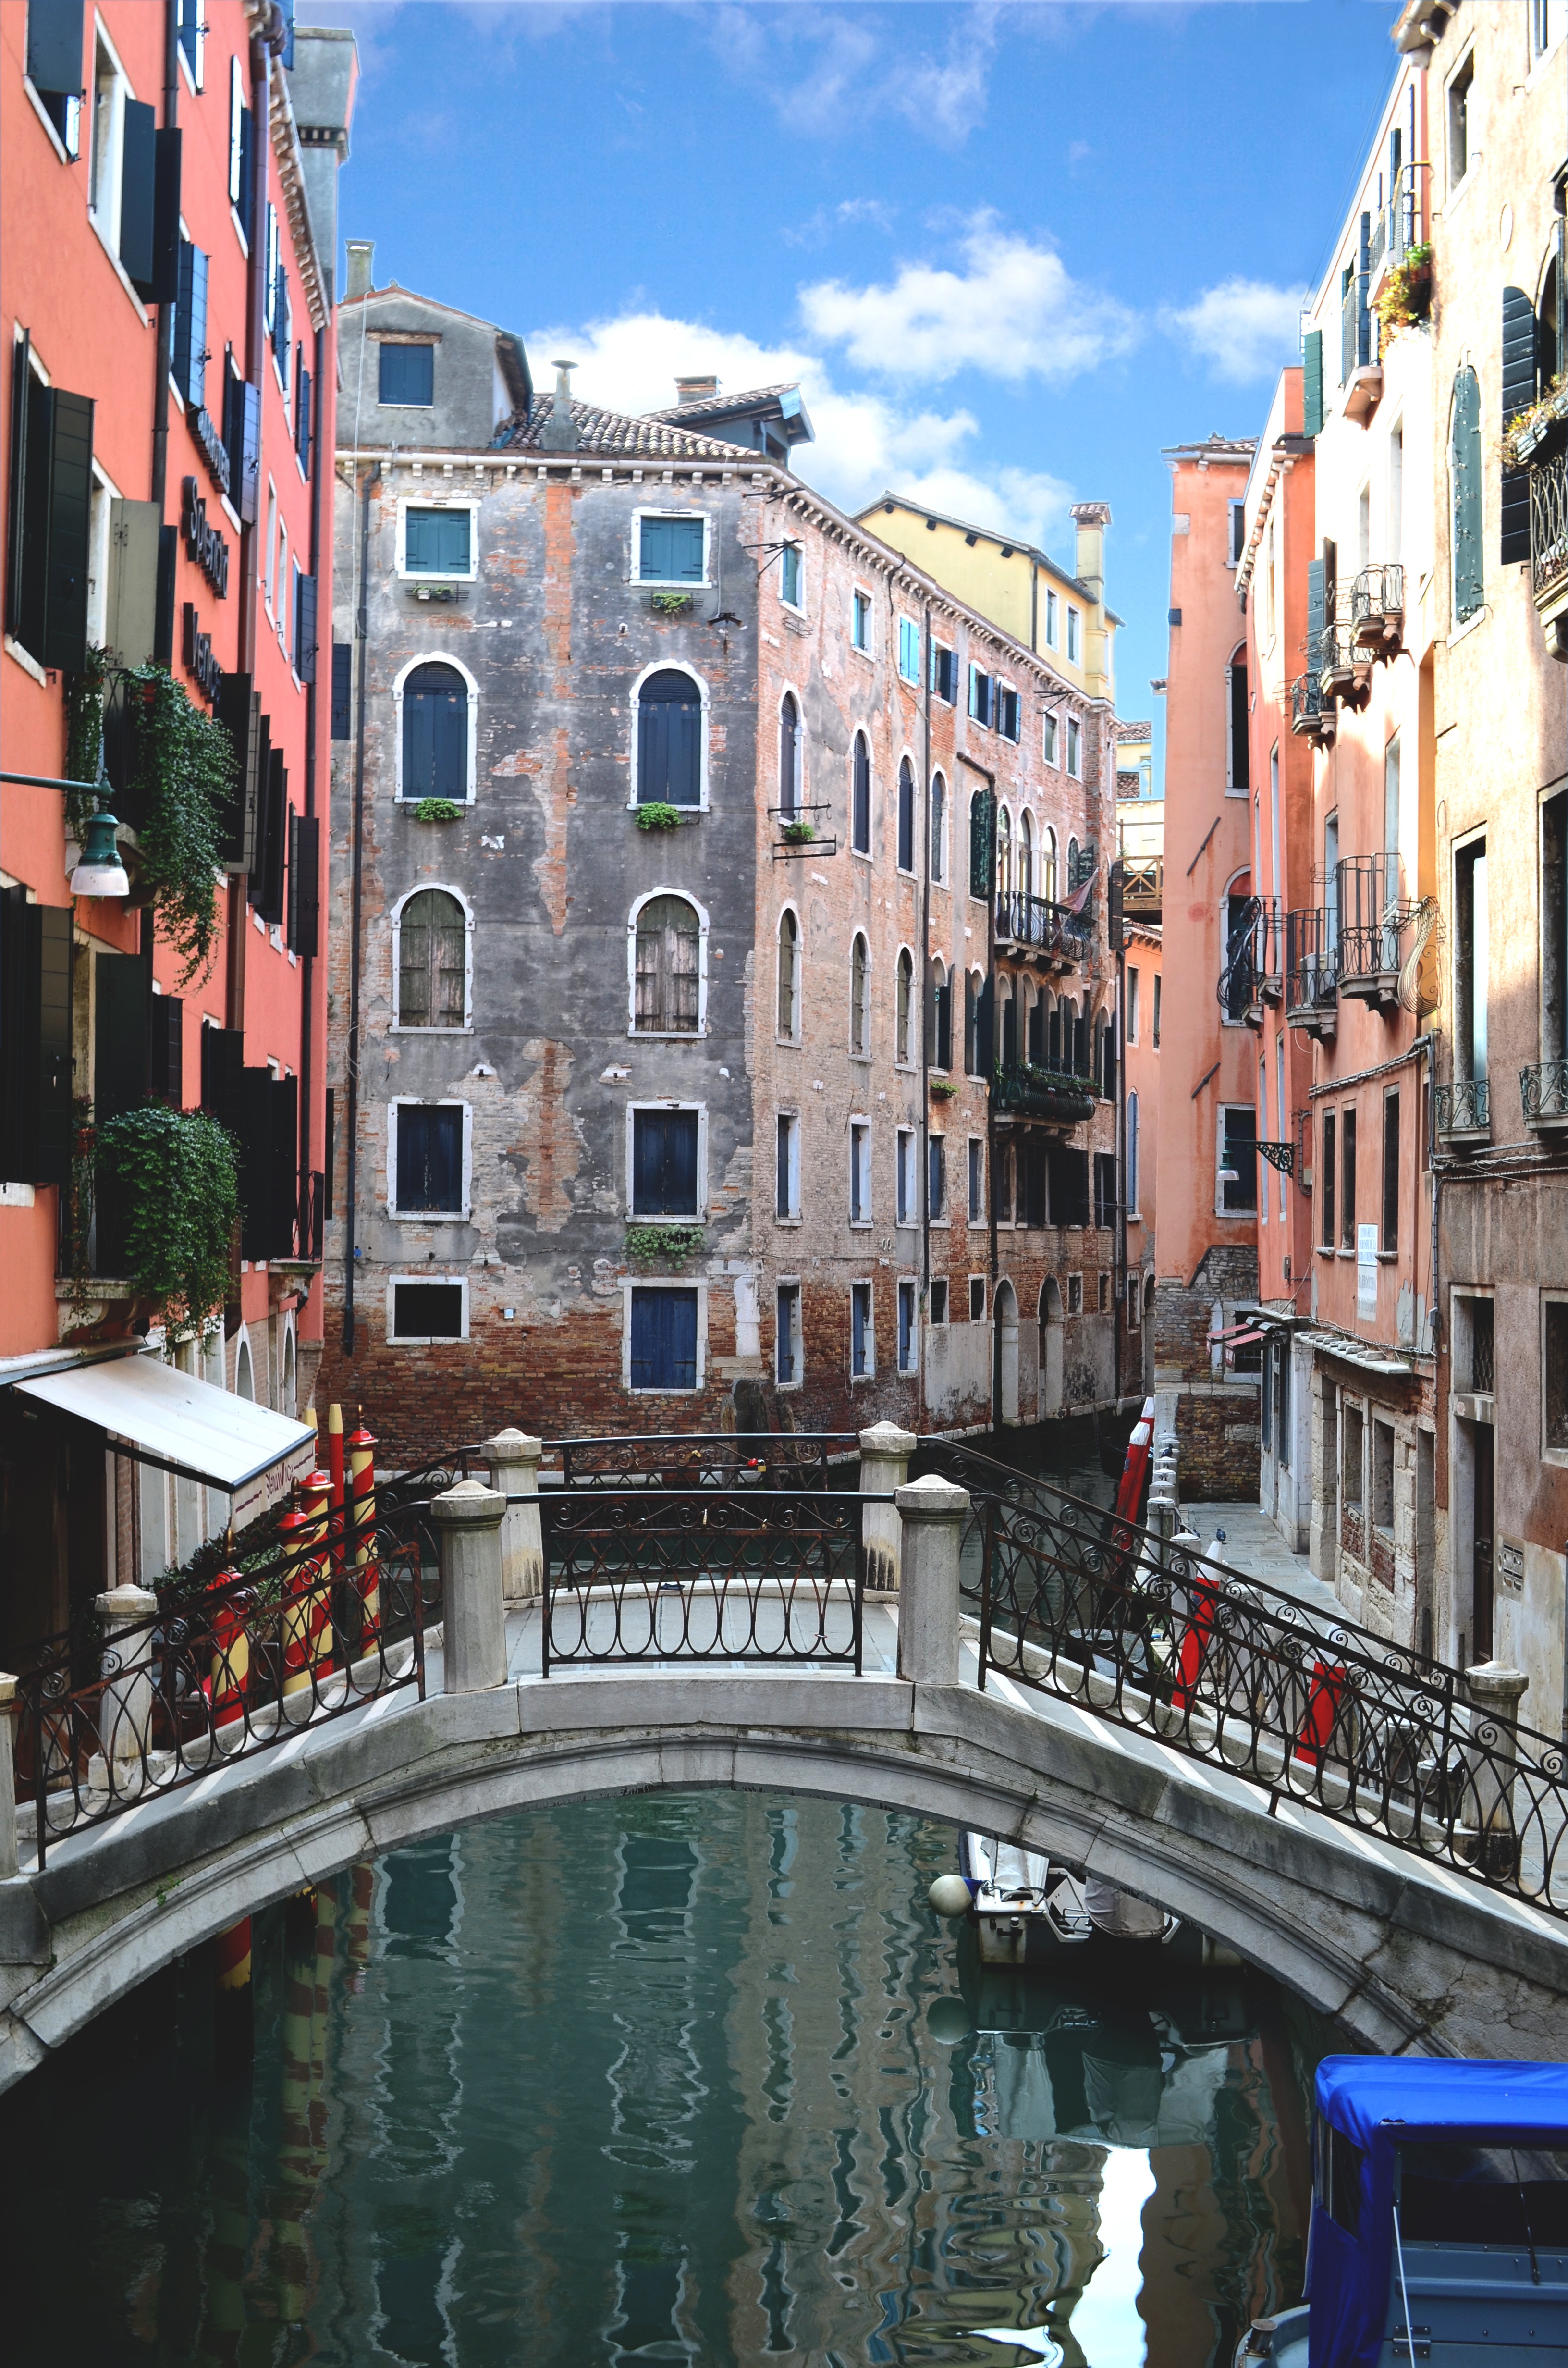
water, architecture, town, city, canal, cityscape, downtown, walk, italy, facade, venice, tourism, waterway, body of water, holidays, houses, channel, via, neighbourhood, strollers, geographical feature